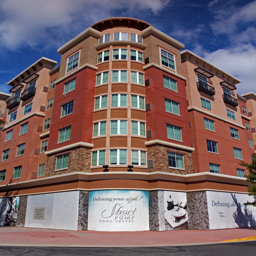
the new boathouse will fill the vacant space at the bottom of the hotel .